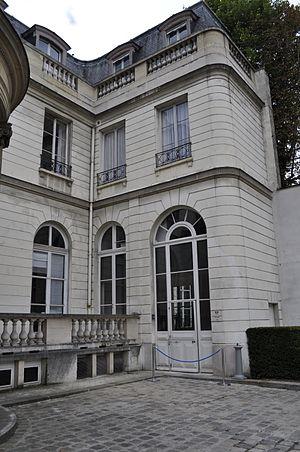
entrée du secrétariat général de la mer à l'hôtel de Clermont Photo prise lors des journées européennes du patrimoine 2015 This building is indexed in the Base Mérimée, a database of architectural heritage maintained by the French Ministry of Culture,
Le Secrétariat général de la mer est un service français rattaché au Premier ministre qui est chargé de la coordination interministérielle des actions de l’État en mer. Créé par le décret du 22 novembre 1995, il assure la cohérence des décisions gouvernementales dans le domaine maritime qui concerne une quinzaine de départements différents.